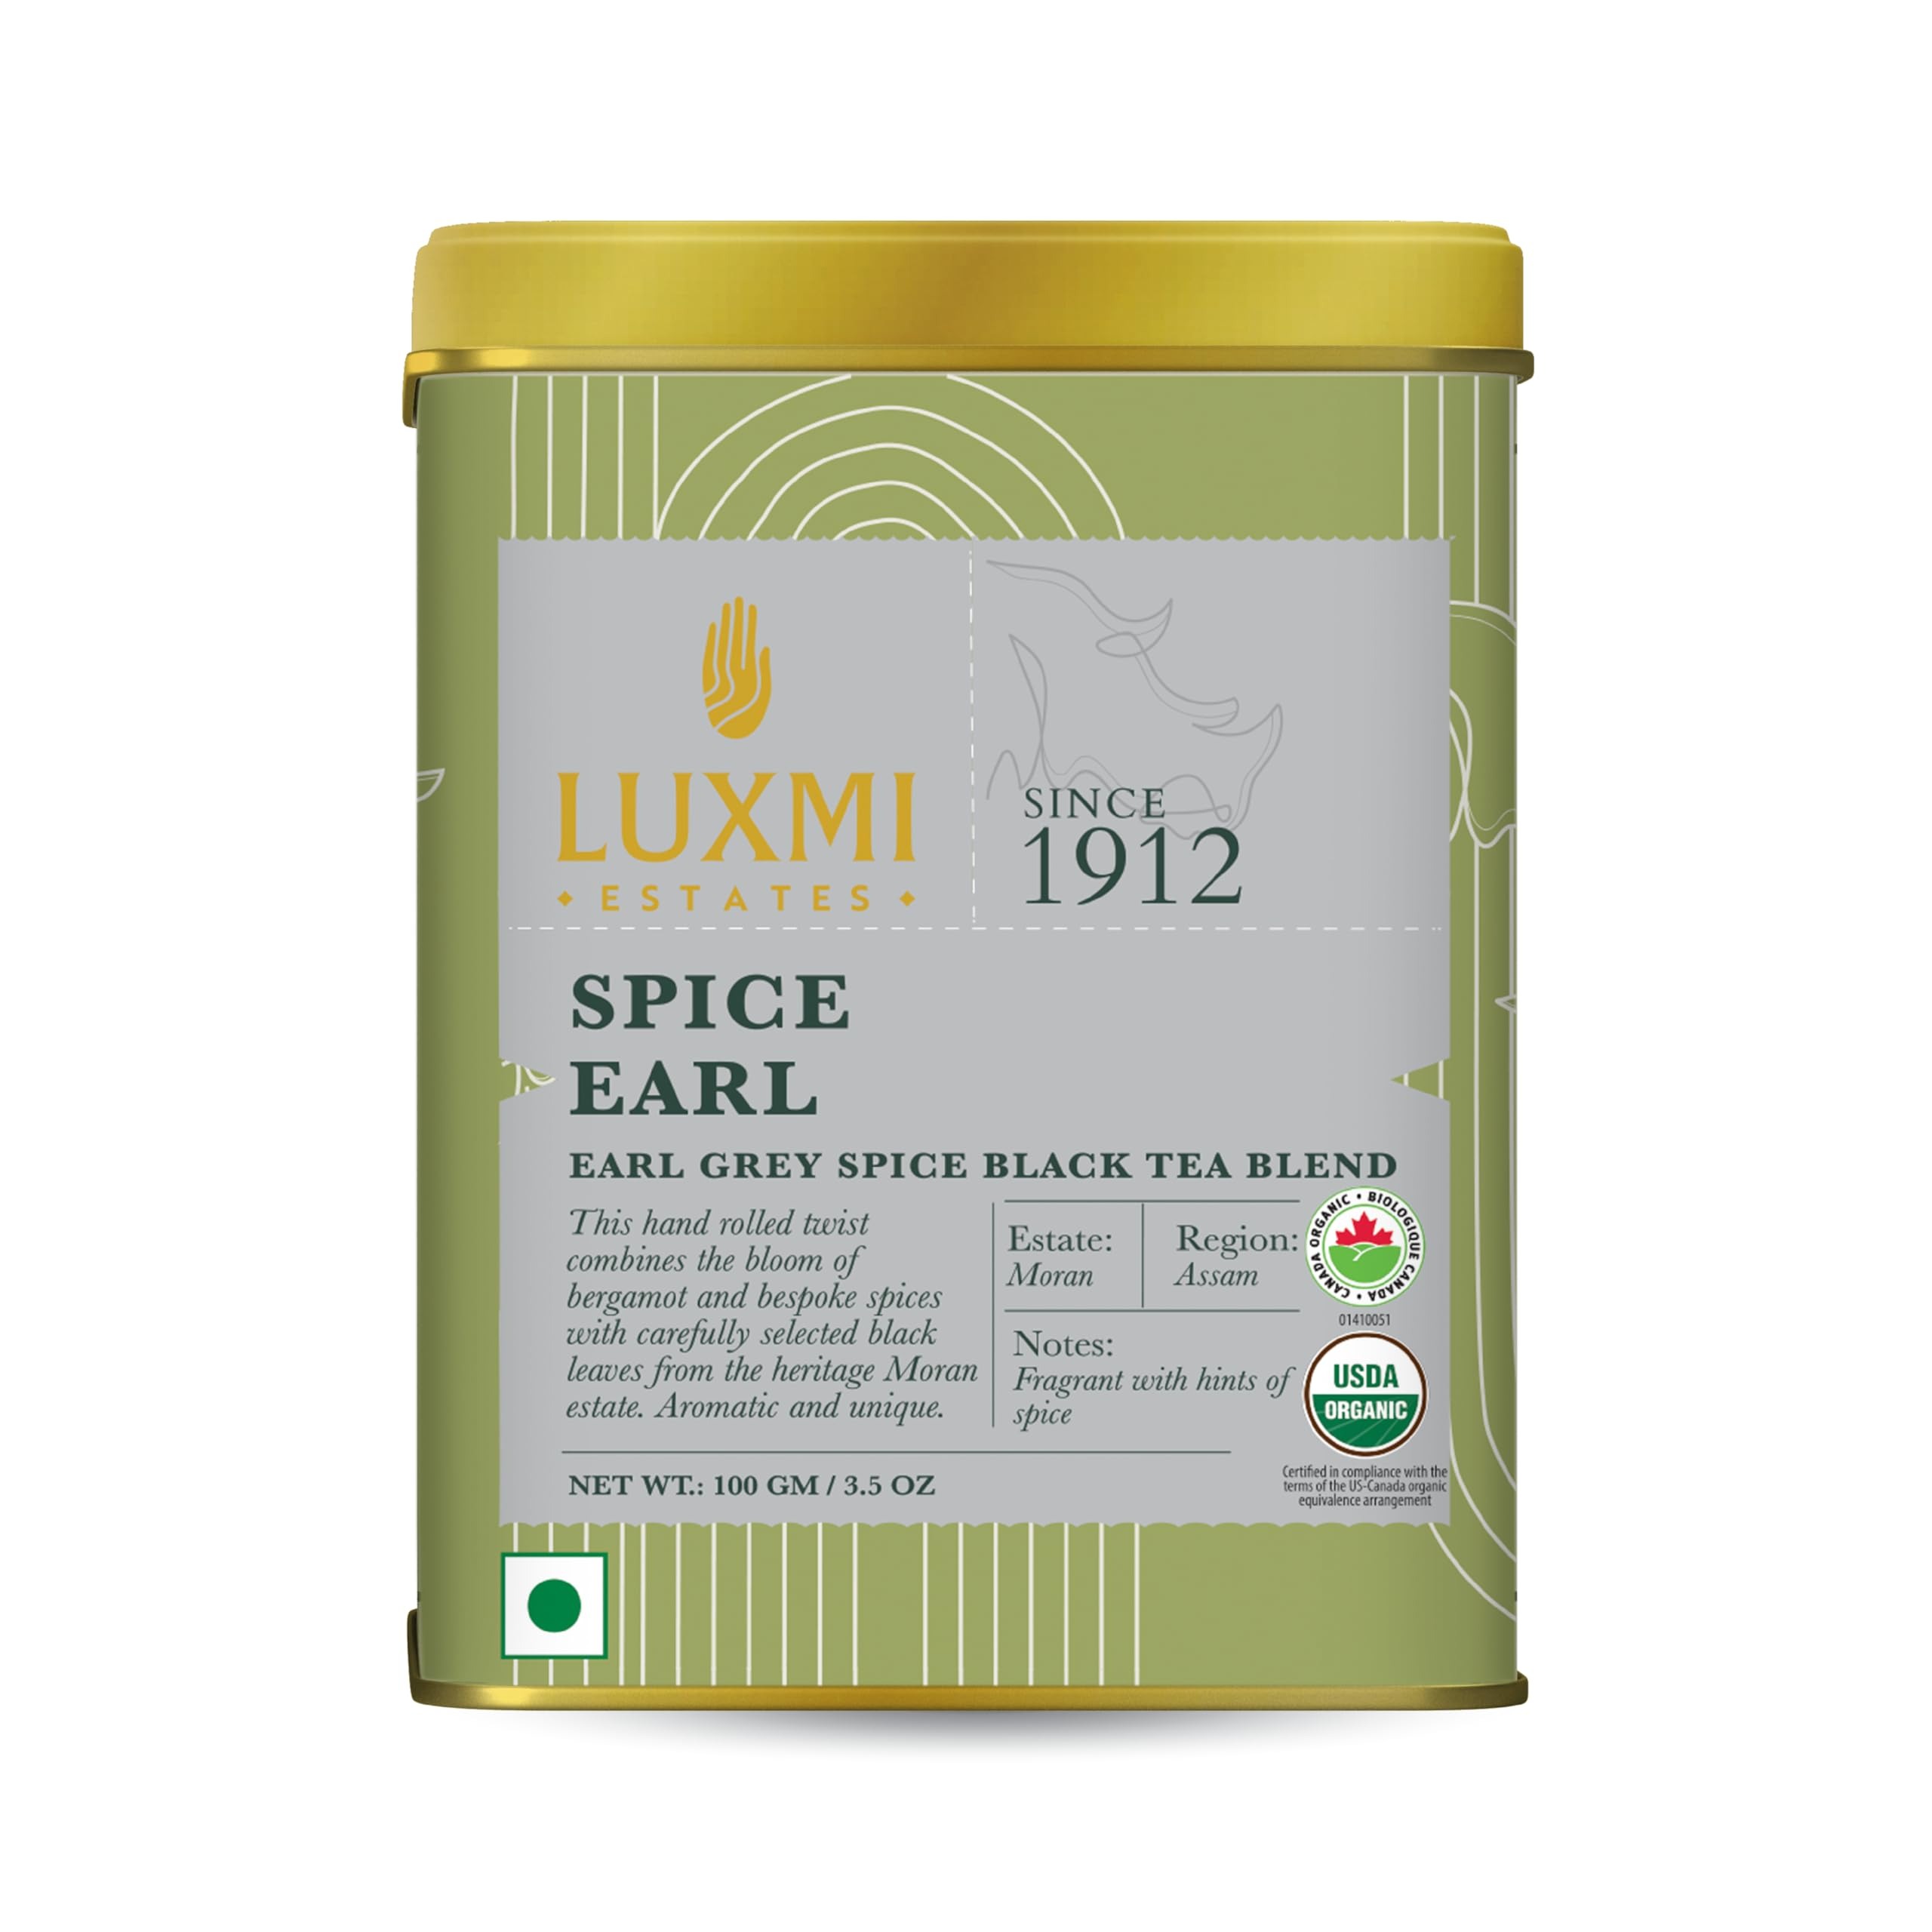
Item Name: Luxmi Estates - Spice Earl - Spiced Earl Grey Tea - Loose Leaf - 100g (50 Cups) | Assam Black Tea with Natural Bergamot Extracts and Chai Spices | A Great Morning Cup as an Alternative to Coffee
Value: 3.5274
Unit: Ounce

Price: 17.99